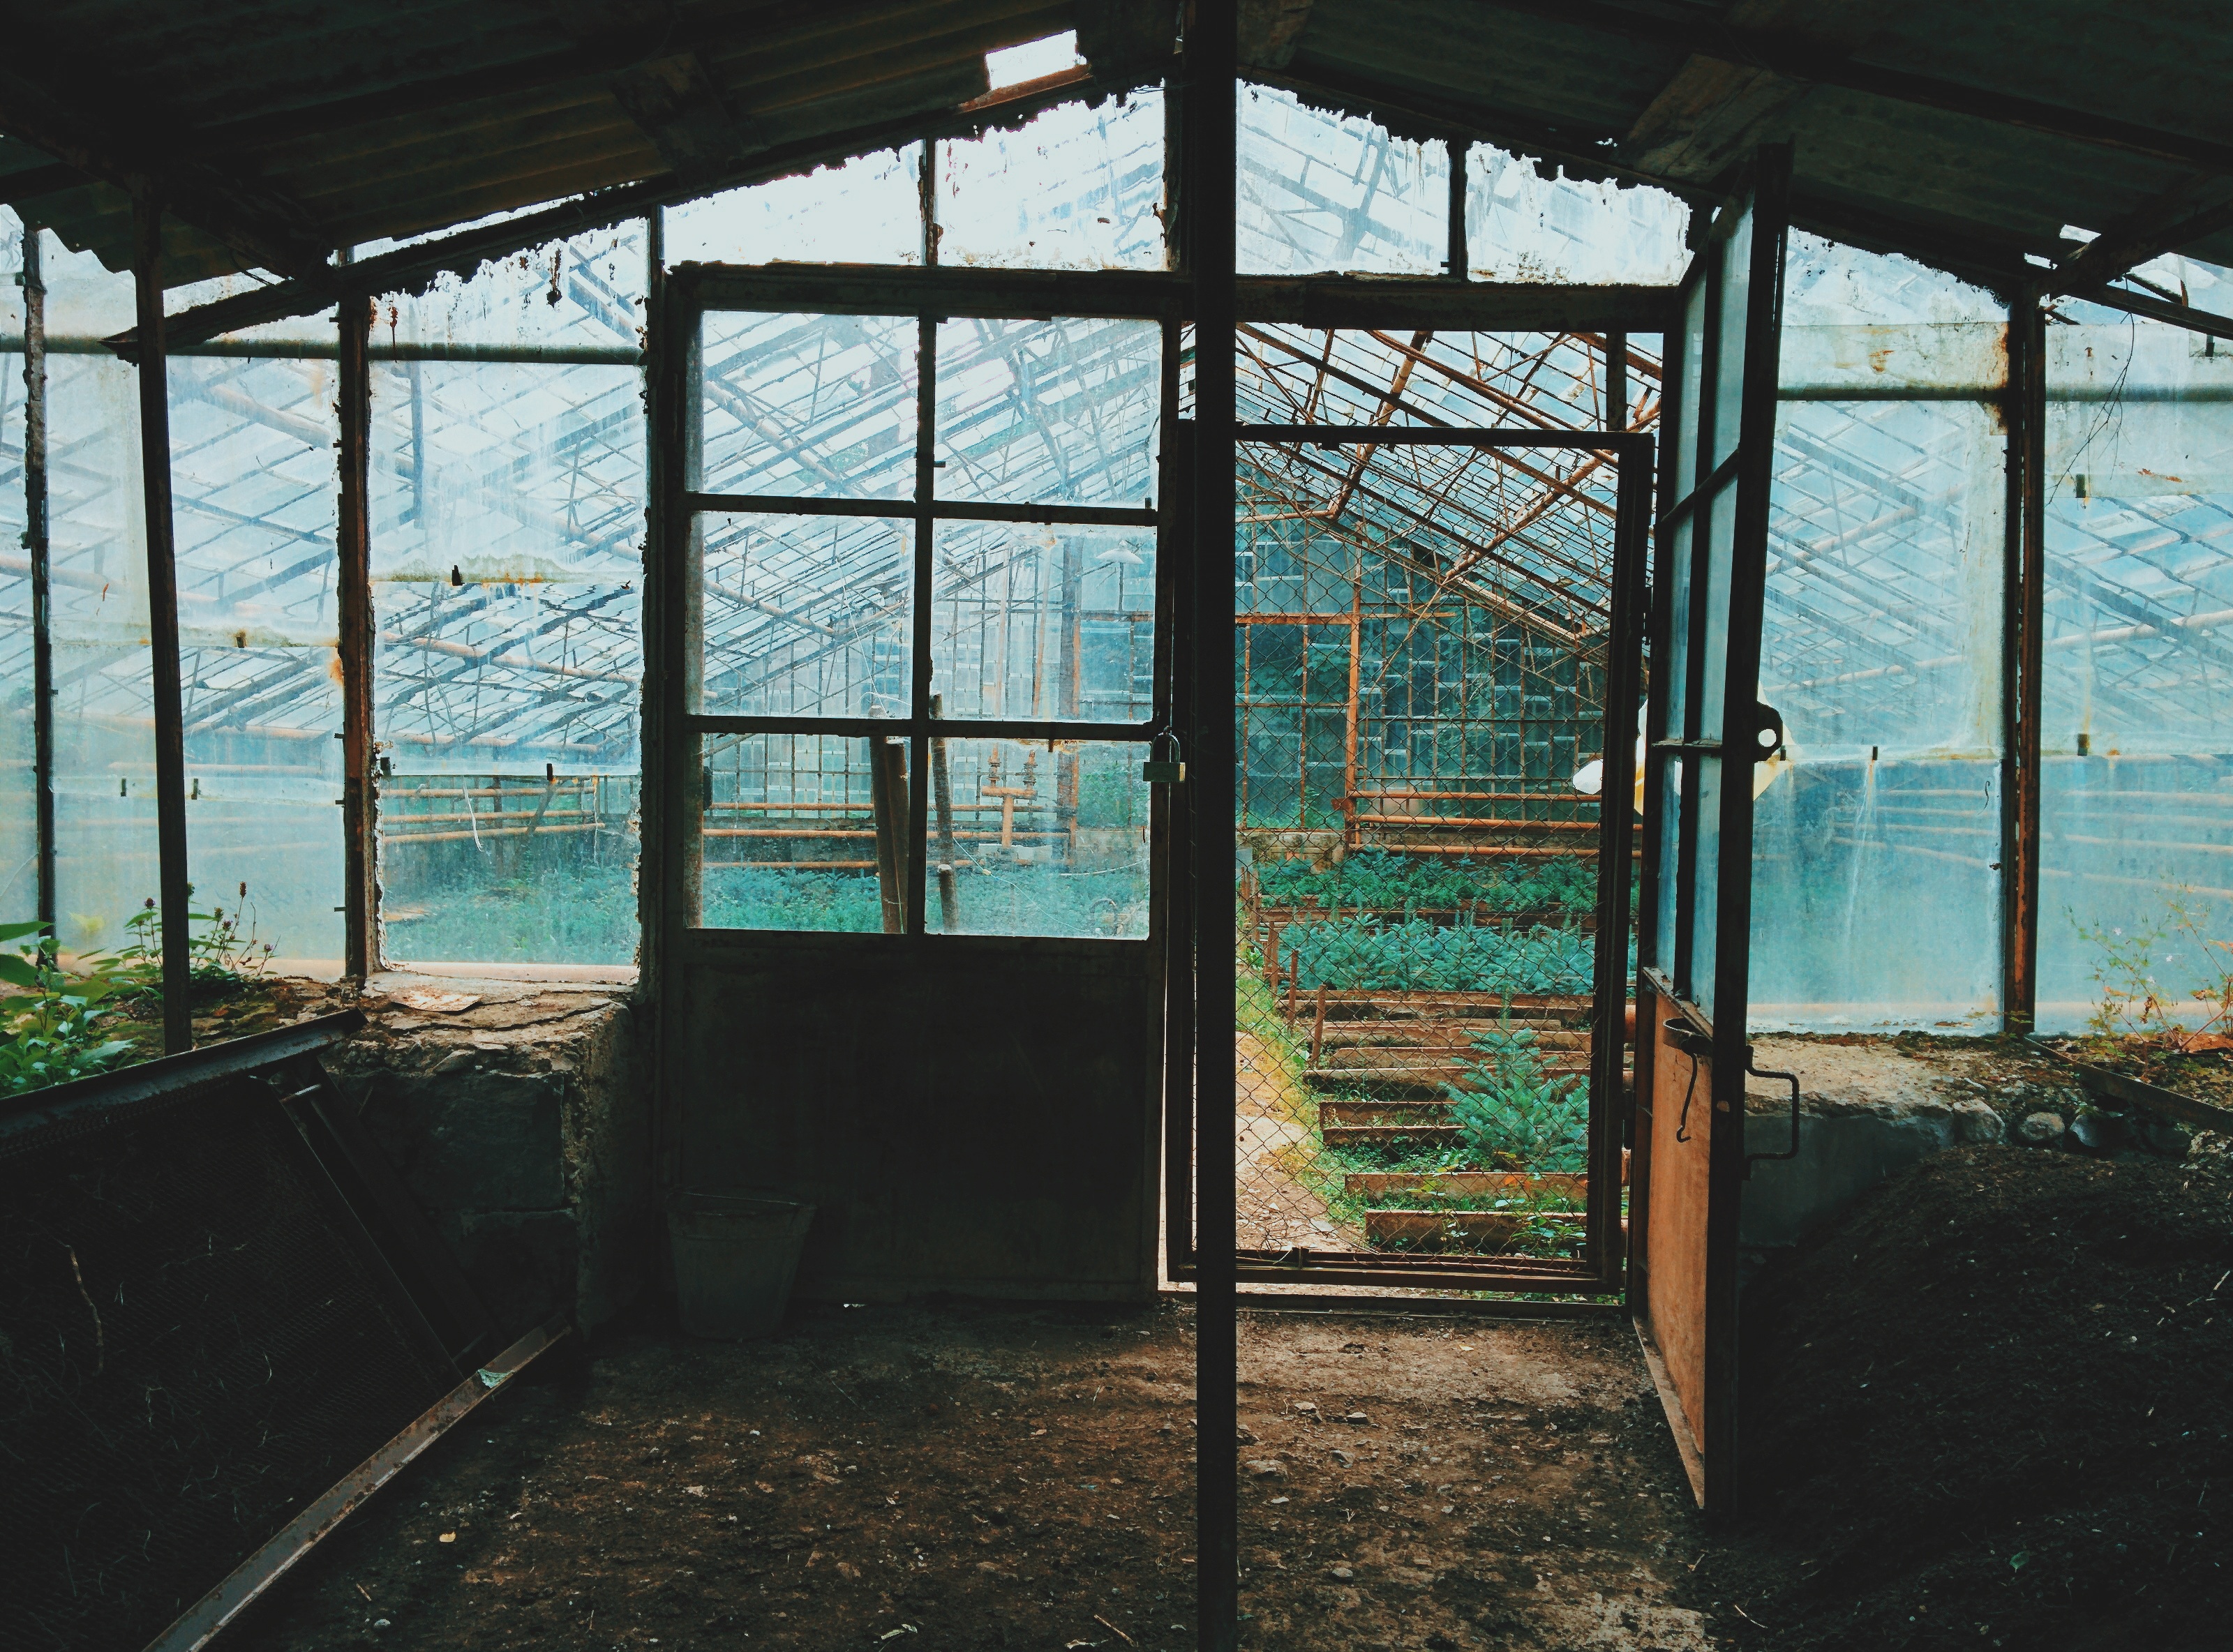
house, window, home, urban area, outdoor structure